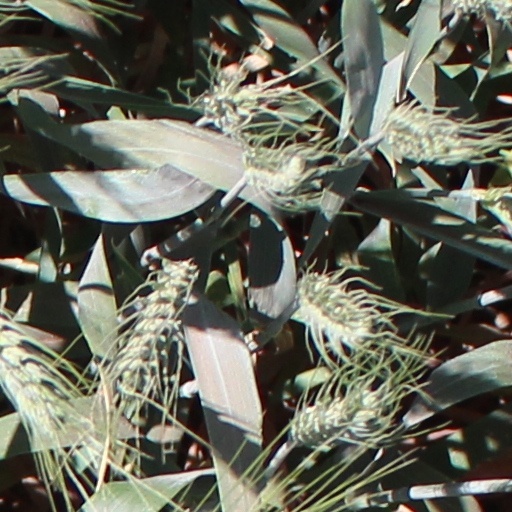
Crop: wheat